Napindan Lighthouse

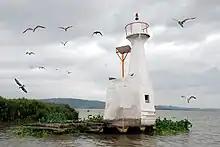
The structure which replaced the old Napindan Lighthouse. The structure is also referred to with the same name.

A small concrete structure with a solar-power beacon was built by the Philippine Coast Guard to aid marine vessels entering the Pasig River from Laguna de Bay and vice versa. Nevertheless, the structure is presently classified as "permanently closed" pending a proposed restoration.